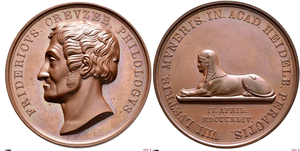
Georg Friedrich Creuzer, né à Marbourg le 10 mars 1771 et mort à Heidelberg le 16 février 1858, est un archéologue et philologue allemand.